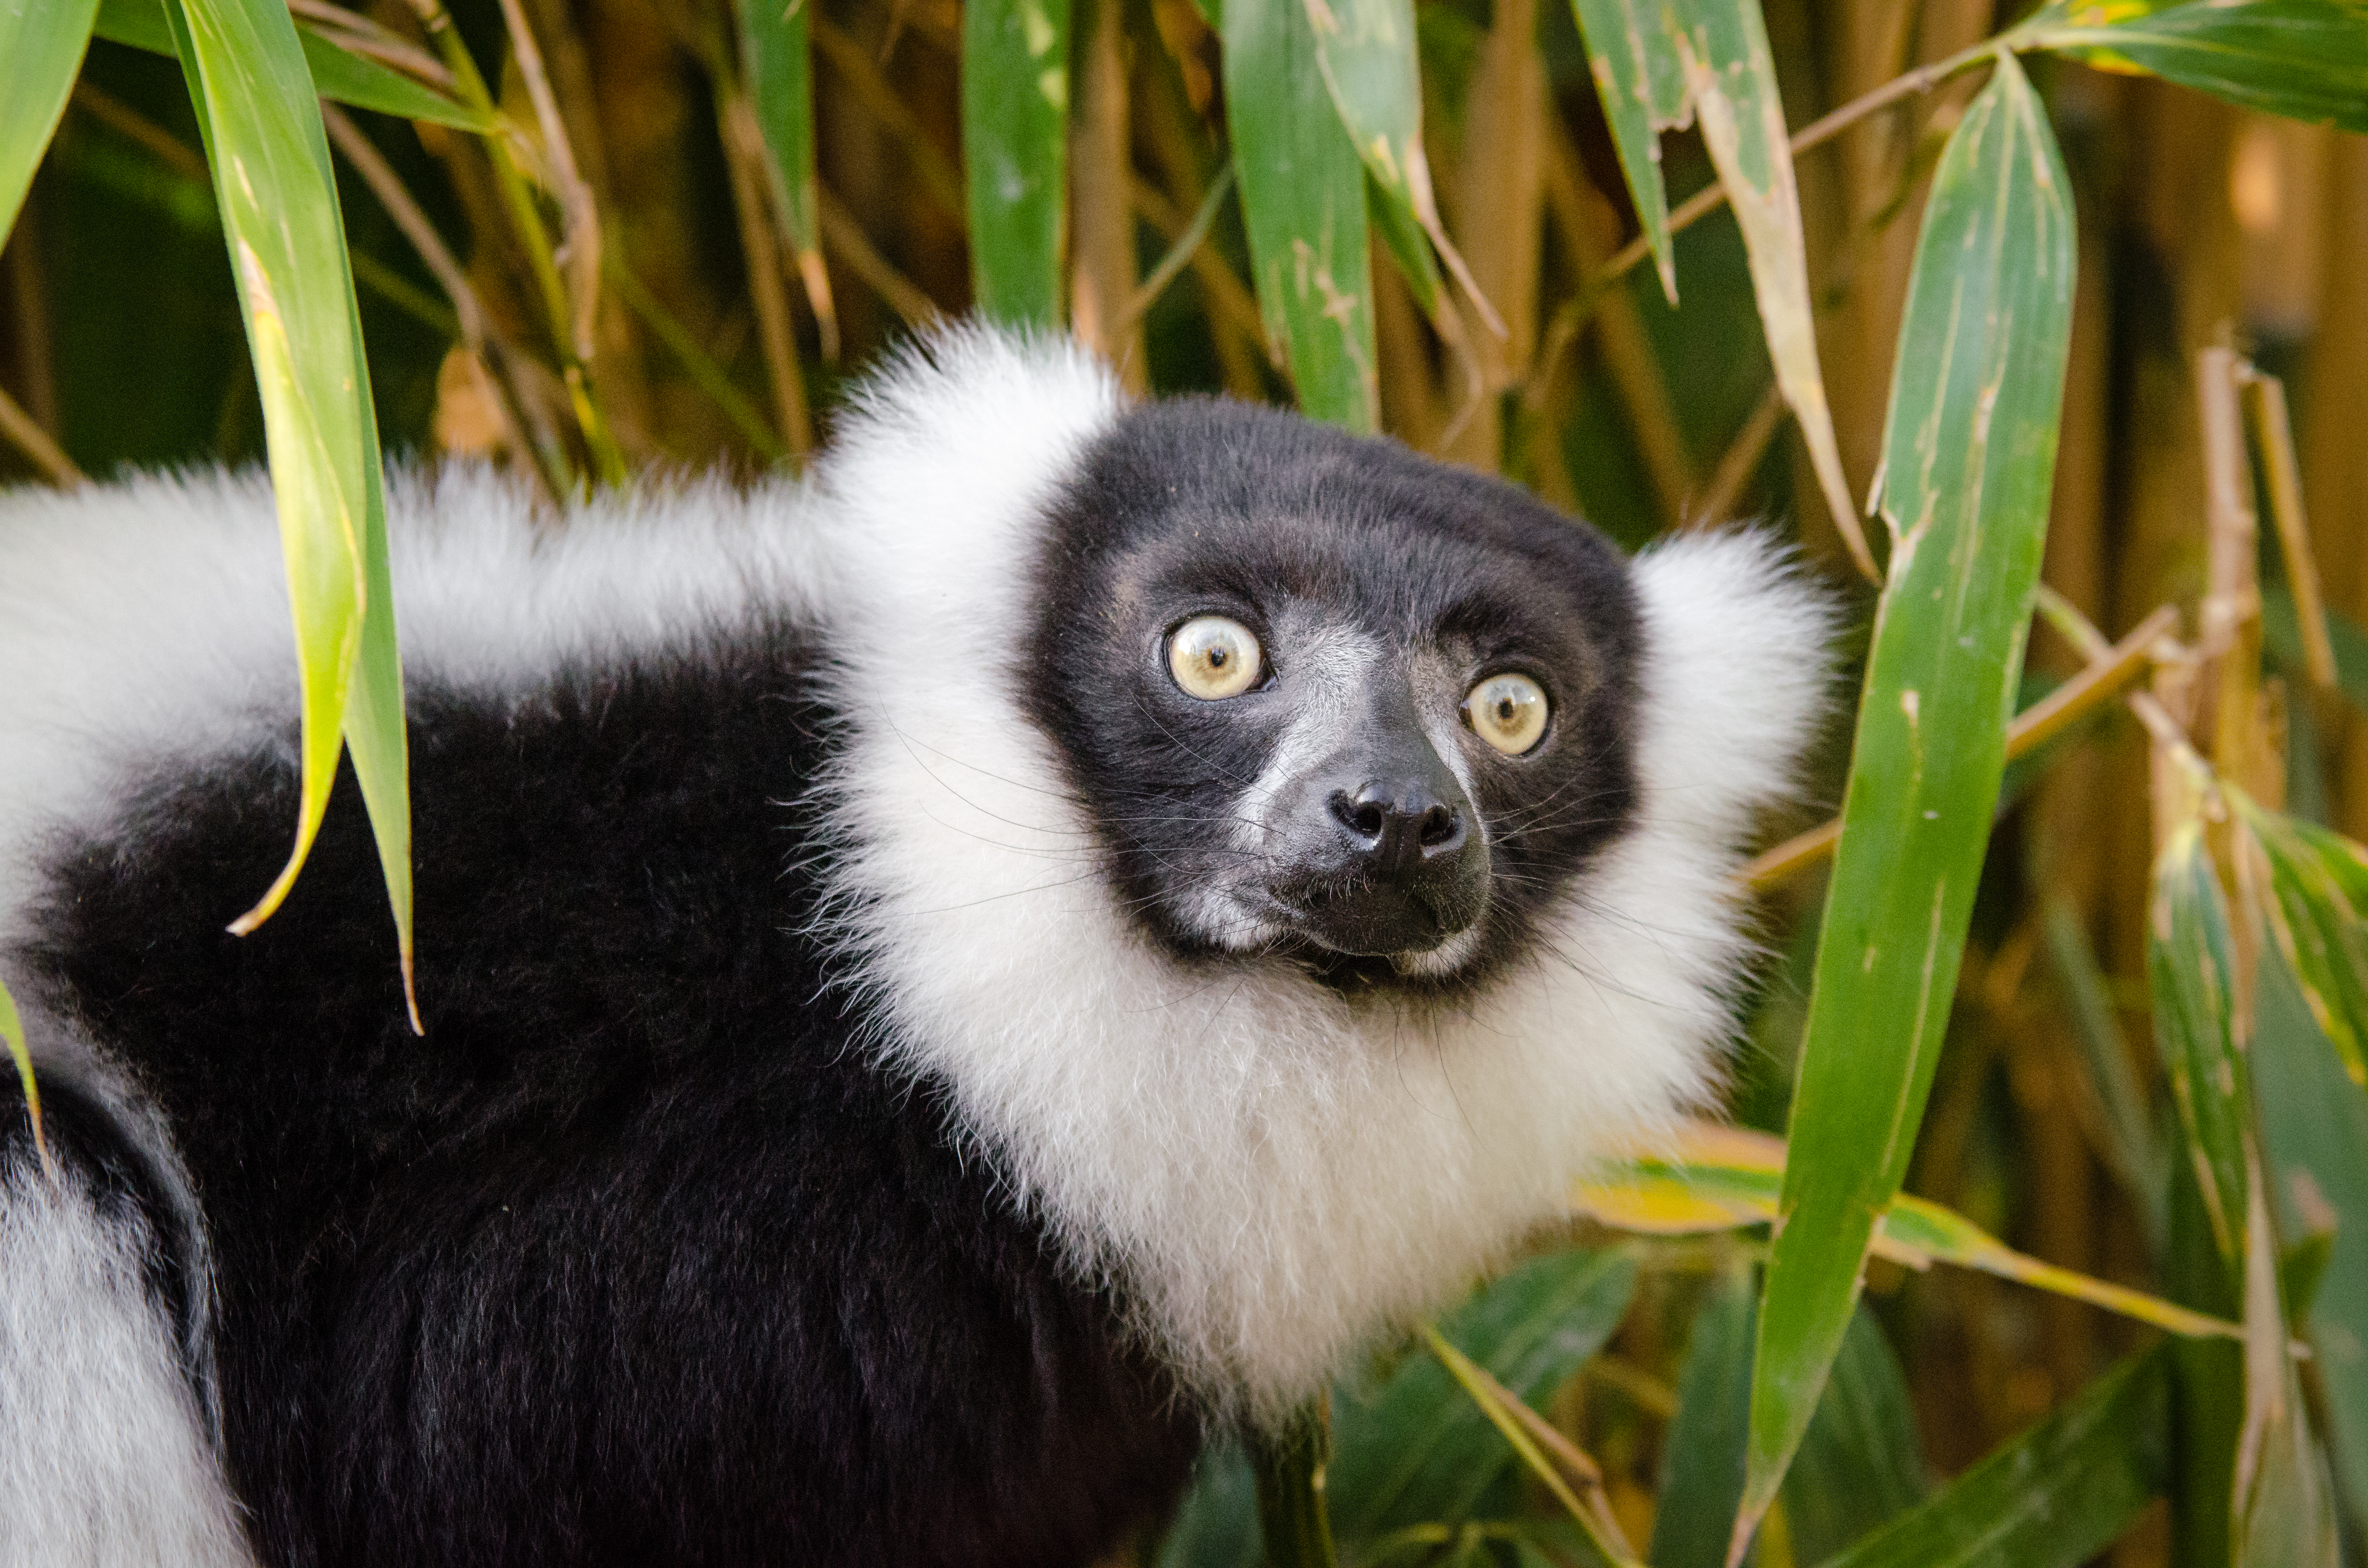
bokeh, wildlife, zoo, mammal, fauna, primate, endangered, madagascar, vertebrate, germany, lemur, lemurs, critically, d7000, new world monkey